List of marine aquarium fish species

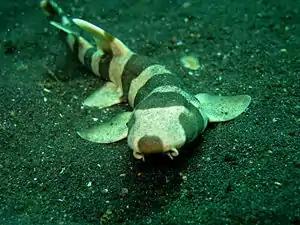
Juvenile Brownbanded bamboo shark

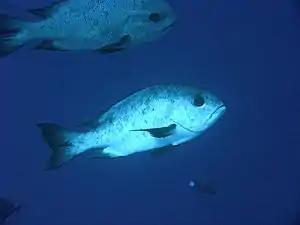
Black snapper

Many sharks will outgrow most home aquariums and/or adapt poorly to captivity. However, numerous coastal and coral reef sharks do well in good aquarium surroundings although you should have experience in keeping other saltwater fish before trying to keep sharks as they are more difficult to care for. In a shark aquarium setup (preferably an oval-shaped tank for more active species), there should be much surface area (wide and long tanks with good gas exchange/more room for biological filtration and room for sharks to swim, glide, and turn with little constraint opposed to tall, thin tanks), fine substrate (coarse substrate can irritate the shark's underside), little décor and rockwork (which should be secure) for swimming space (sharks in the orders Orectolobiformes and Heterodontiformes however, feel more secure in tanks with caves and ledges), excellent filtration (sharks are messy eaters and need good water conditions), protected heaters, filter intakes, etc. by surrounding them in polyurethane foam barriers (unprotected equipment can be dangerous to active sharks), and a secure canopy (sharks can jump out of the water) as well as, strong, steady, linear water flow (10+ x the volume of the aquarium per hour) moving in a gyre circling the aquarium, dissolved oxygen levels of 7–8ppm (slightly more if you are using ozone), low light levels, and no stray electrical currents/amounts of metal in the aquarium water. Many sharks feed on invertebrates to a great degree along with fish (even ones that are larger than themselves), and although they don't eat coral, they can knock them over and rest on them. There are also many fish and invertebrates that can harm/irritate sharks such as Scorpionfish, Butterflyfish, Angelfish (large), Filefish, Triggerfish, Pufferfish, Suckerfish (over time), Porcupinefish, certain other sharks, large crabs, Hermit crabs, sea anemones, and stinging corals. Also, sharks need iodine which can be provided through regular water changes or supplements for sharks (iodine deficiencies and possibly the buildup of nitrates can result in goiter), and feeding frequency is species-specific. Copper treatments should not be administered to most shark species.